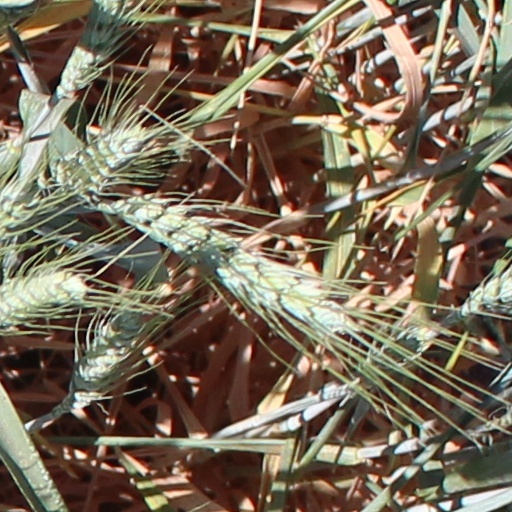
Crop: wheat